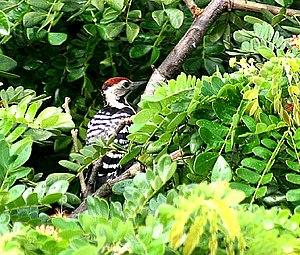
Le Pic de Macé est une espèce d'oiseau de la famille des Picidae.